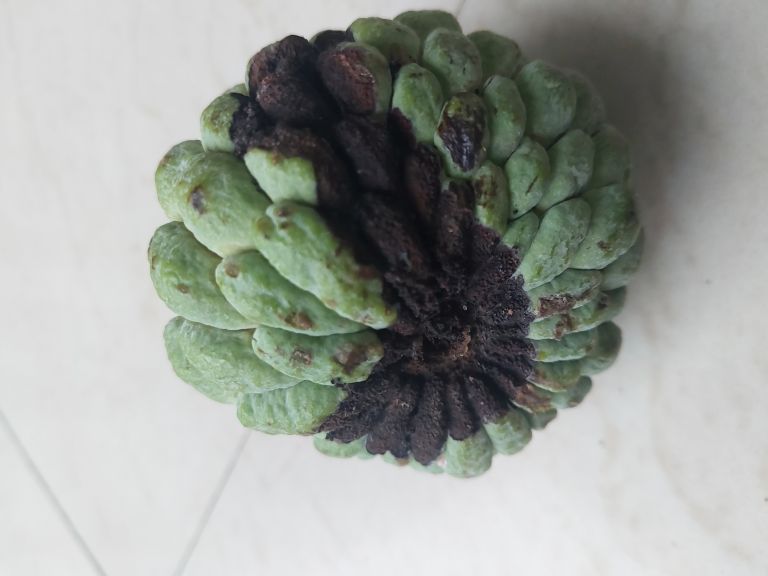
Disease label: Diplodia Rot